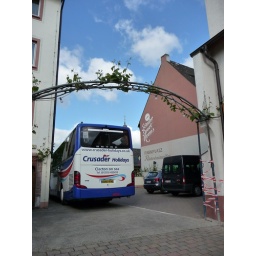
Crusader coach in the car park of the Hotel Rudesheimer Hof, Rudesheim, Germany.